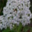
Label: willow_tree